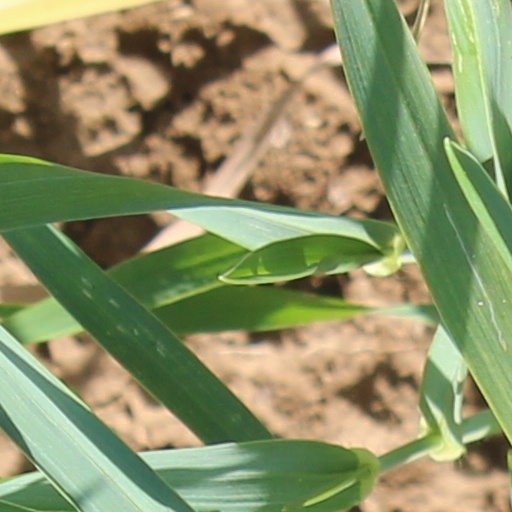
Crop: wheat